Saskatoon Transit

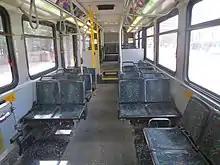
Interior view of a typical bus in August 2014

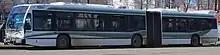
Saskatoon Transit articulated bus

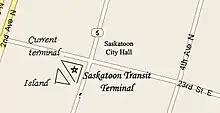
Location of new terminal featuring island as well for raised platform stops near the building

A comprehensive study of Saskatoon Transit's service was undertaken in 2005, outlining many deficiencies and making many recommendations. Transit ridership had fallen from 12.4 million passengers in 1987 to 7.2 million passengers in 2005, while the city's population increased from 182,000 to 214,000. The conclusions of the study were summarised in a Short Term Plan and a Long Term Plan. Most of the recommendations of the Short Term Plan have been implemented, and the Long Term Plan is being carried out, subject of course to funding and other considerations.